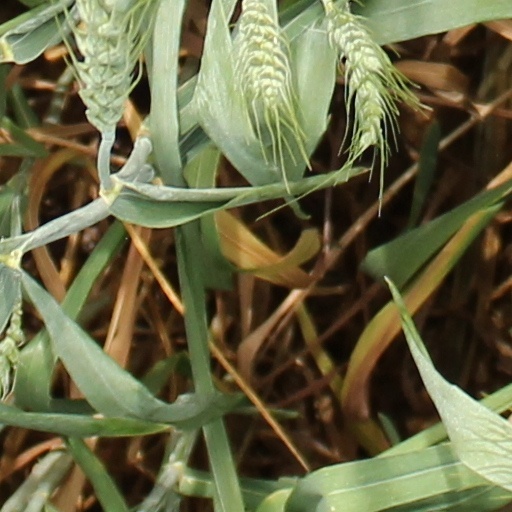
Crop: wheat